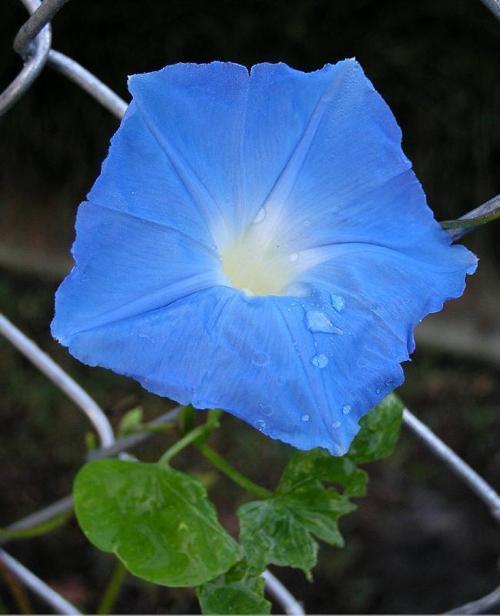
Label: morning glory